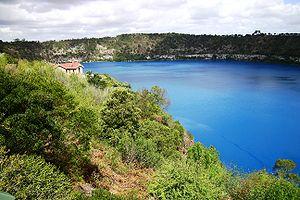
Le Blue Lake est un grand lac qui se trouve dans la caldeira d’un volcan éteint situé à Mount Gambier en Australie-Méridionale. Dans la langue locale aborigène il est nommé « Waawor ».
Le mont Gambier, en anglais Mount Gambier, est un volcan d'Australie situé juste au sud de la ville de Mount Gambier, en Australie-Méridionale. Il est formé de quatre maars alignés et partiellement remplis par des lacs, le Blue Lake, le Valley Lake, le Leg of Mutton Lake et le Brownes Lake.